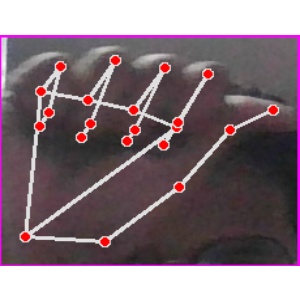
अक्षर: छ